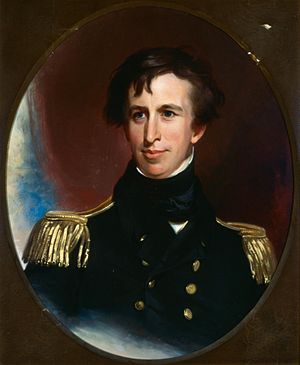
Wake Island / Historie / Den amerikanske udforskningsekspedition i 1838-42
Løjtnant Charles Wilkes, kommandør for U.S. Navy's United States Exploring Expedition i 1838-42.
Wake Island er en atol i Stillehavet cirka 3400 km vest for Hawaii. Territoriet har tidligere været kaldt Halcyon Island. Atollen administreres af USA's indenrigsministerium som et uorganiseret, uindlemmet oversøisk territorium og indgår blandt USA's ydre småøer. Territoriet har et totalareal på 7,4 km² og har 150 indbyggere i 2014. Wake Island styres af flyvevåbenet, og alle indbyggere er ansat i enten flyvevåbenet eller hæren. Flyvevåbenet driver en flyvestation og hæren et raketsystem på atollen.